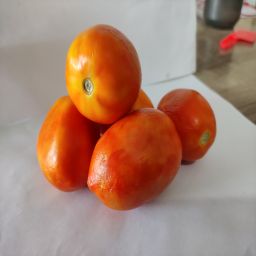
Crop: Tomato
Quality: Ripe